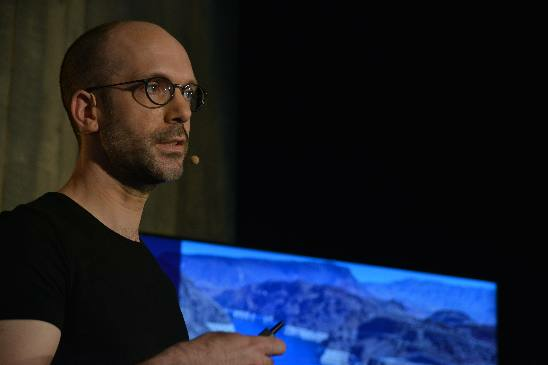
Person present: Yes